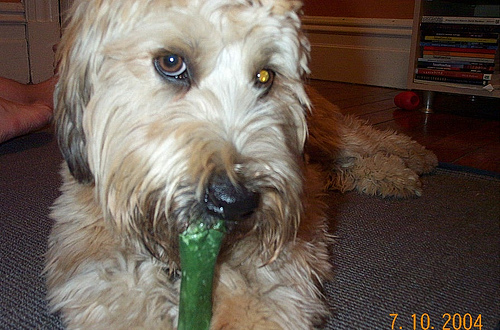
Animal: dog
Breed: wheaten_terrier